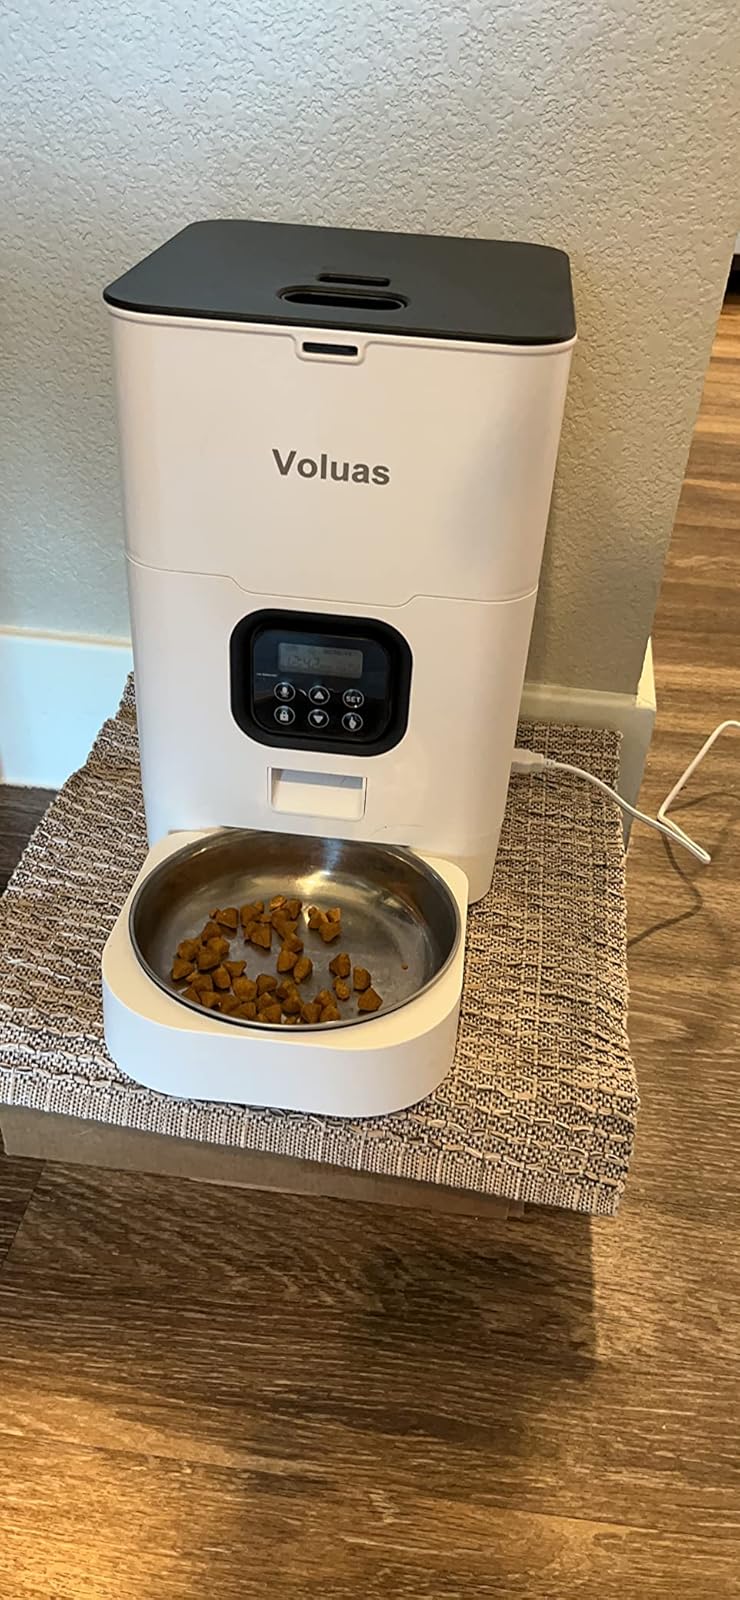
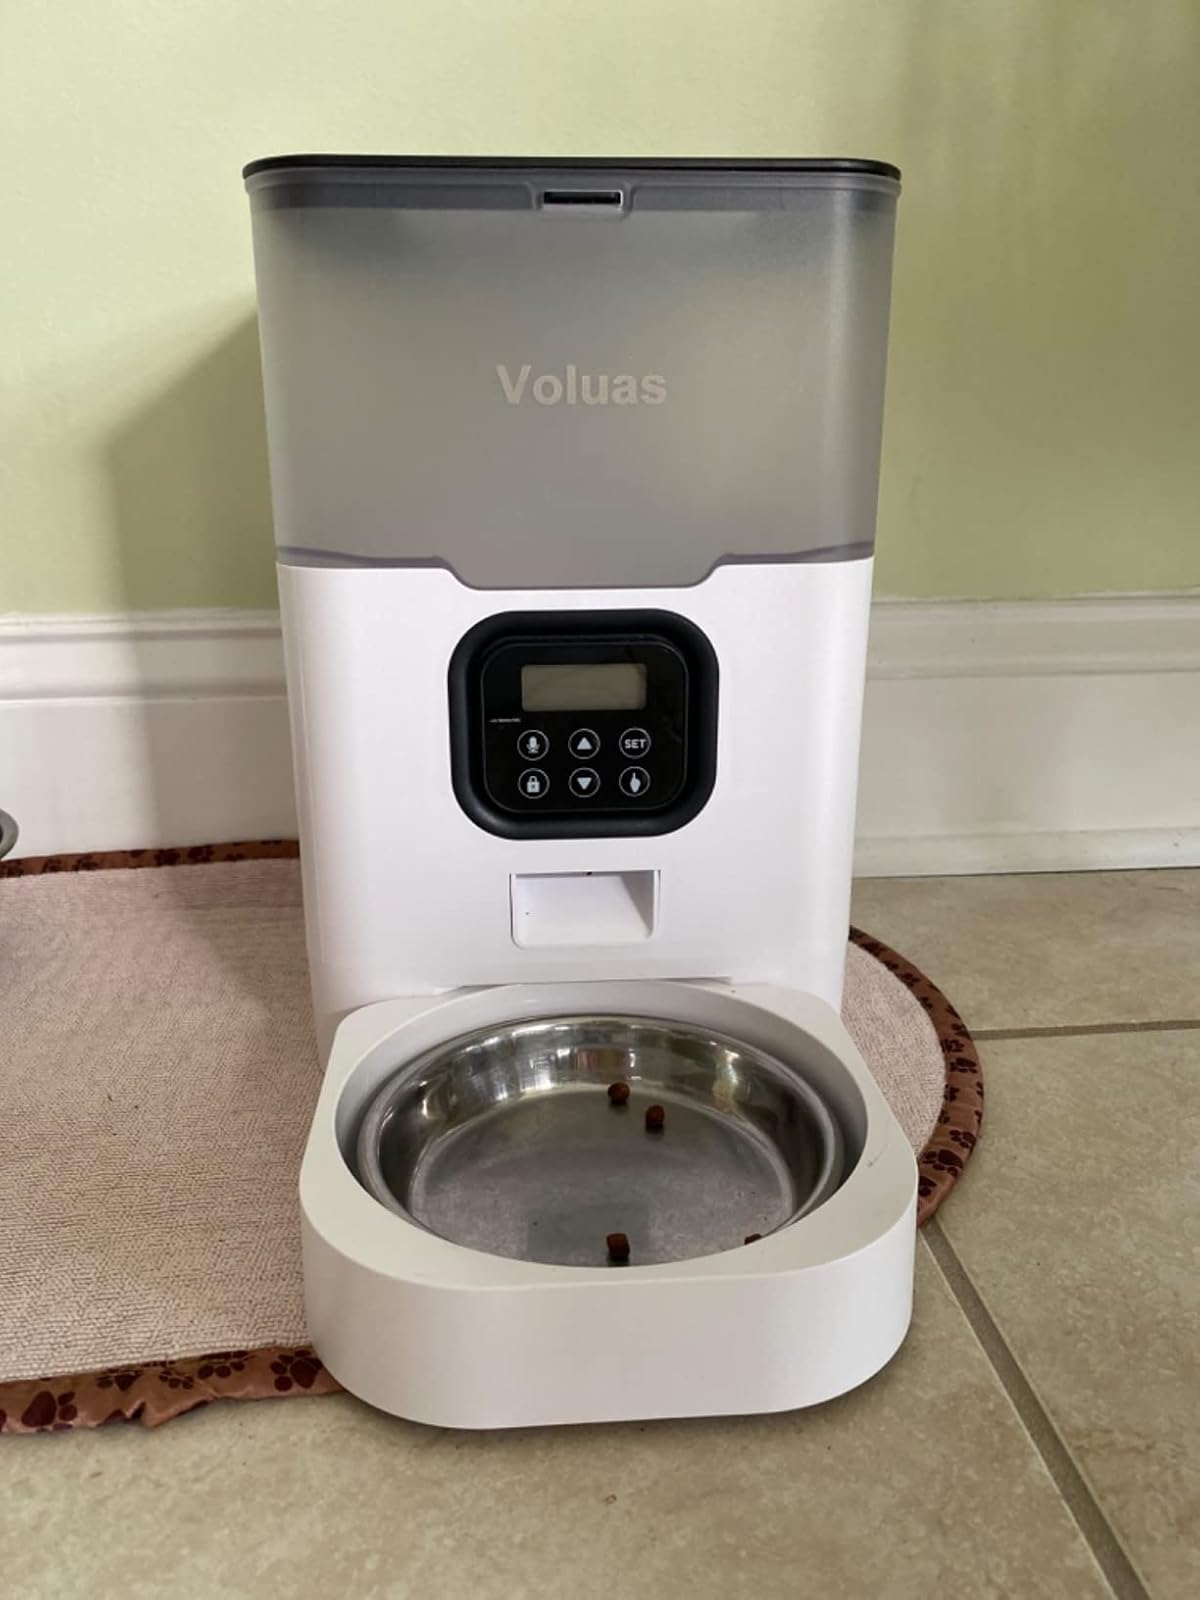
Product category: items_feeder
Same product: no